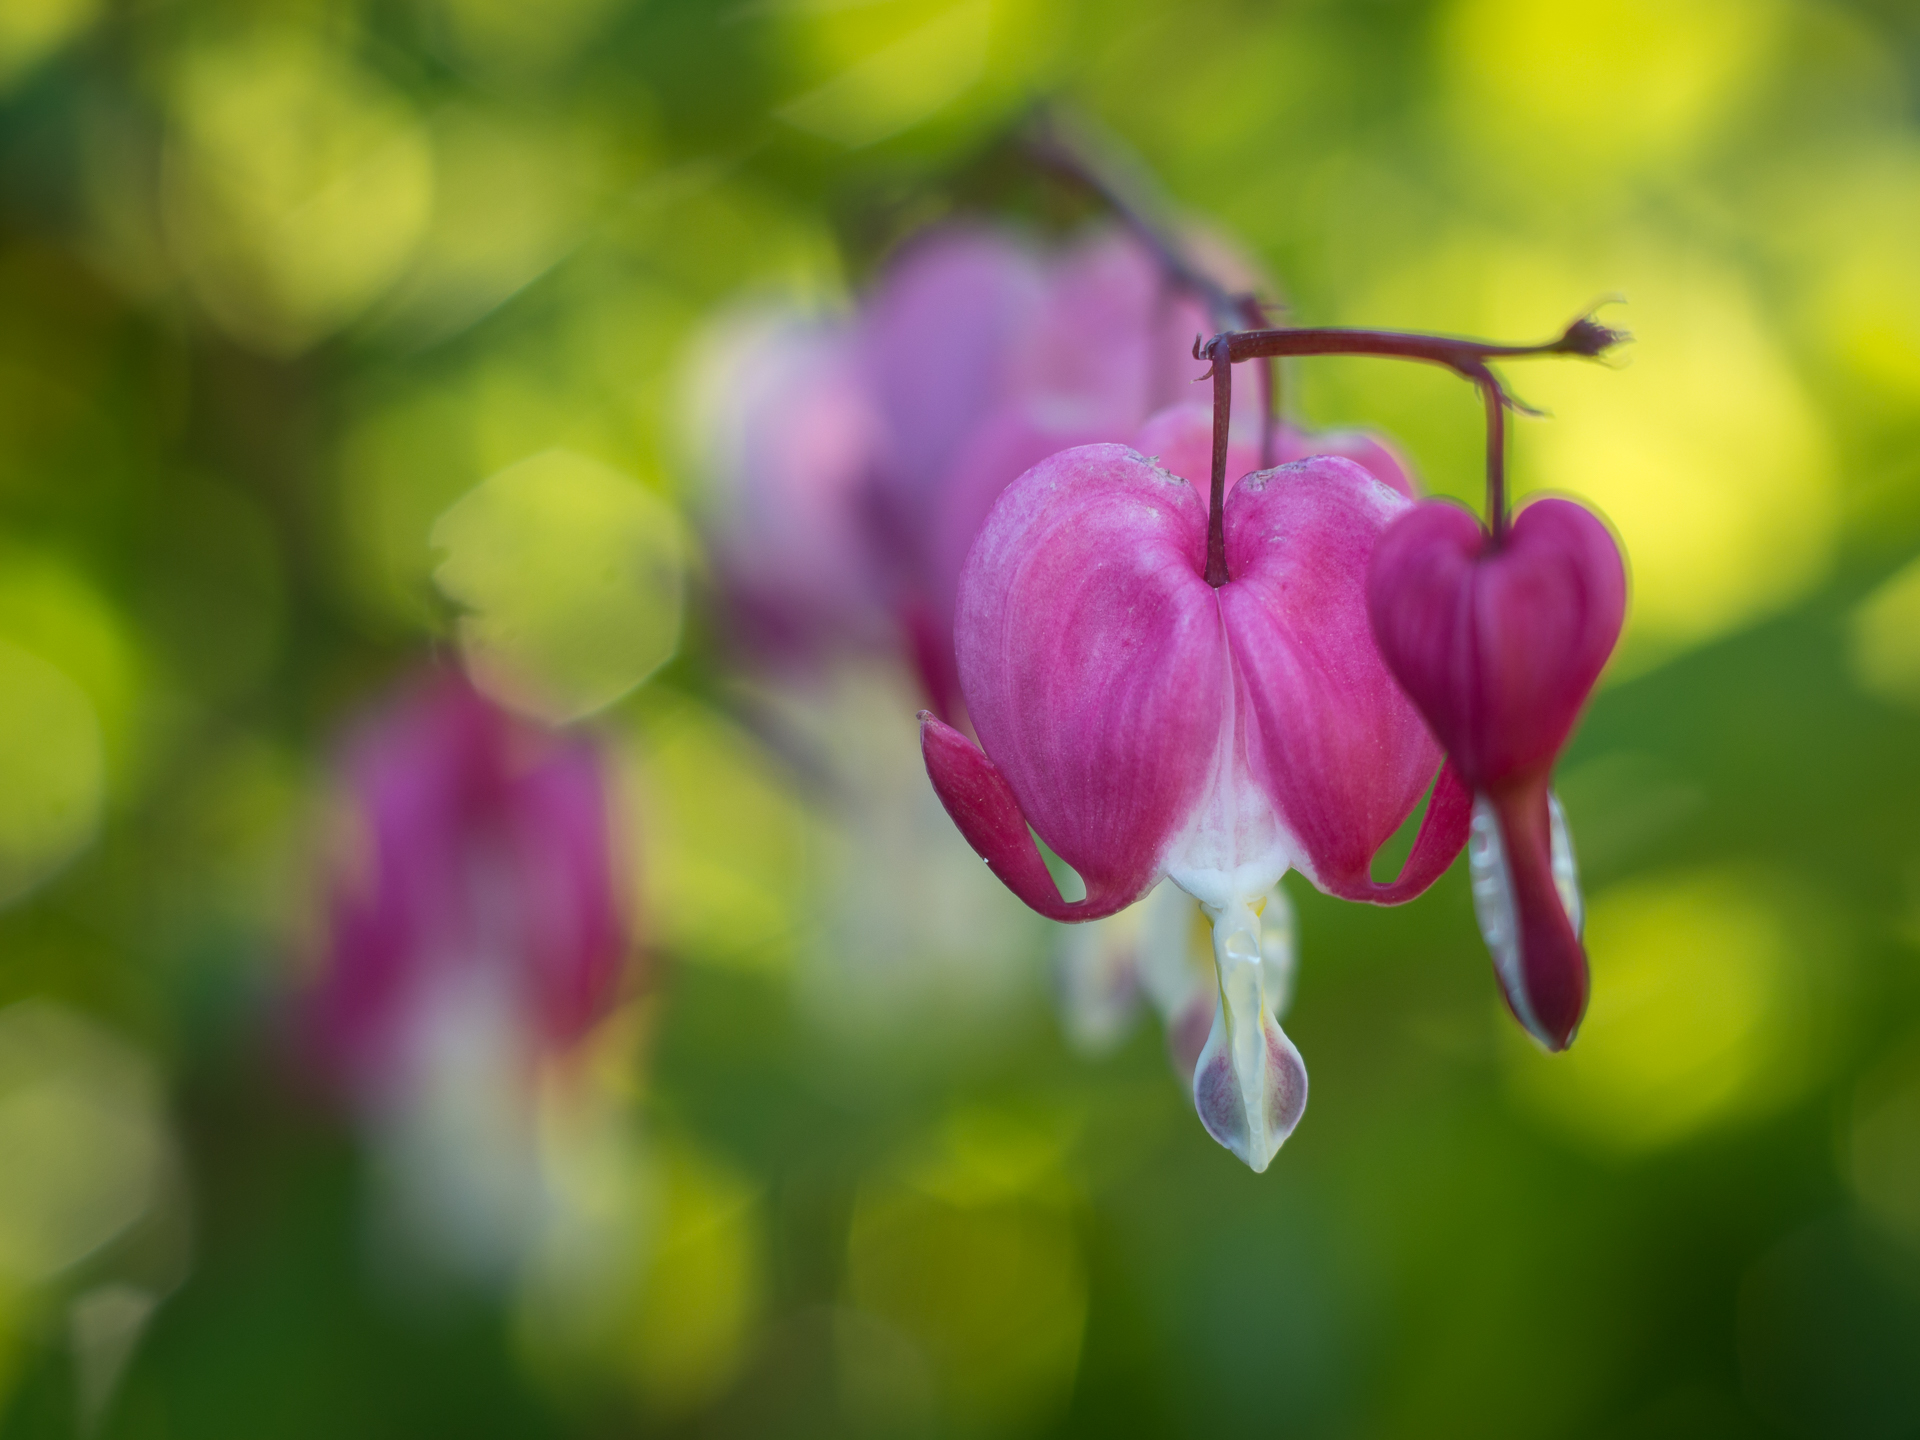
nature, blossom, plant, meadow, leaf, flower, petal, spring, green, botany, flora, wildflower, close up, 2015, shrub, frhling, blume, pflanze, bud, pancolar, panasoniclumixg5, bleedingheart, macro photography, flowering plant, plant stem, land plant